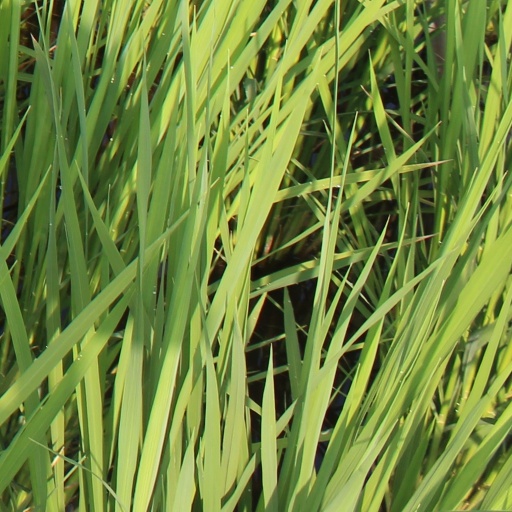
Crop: rice